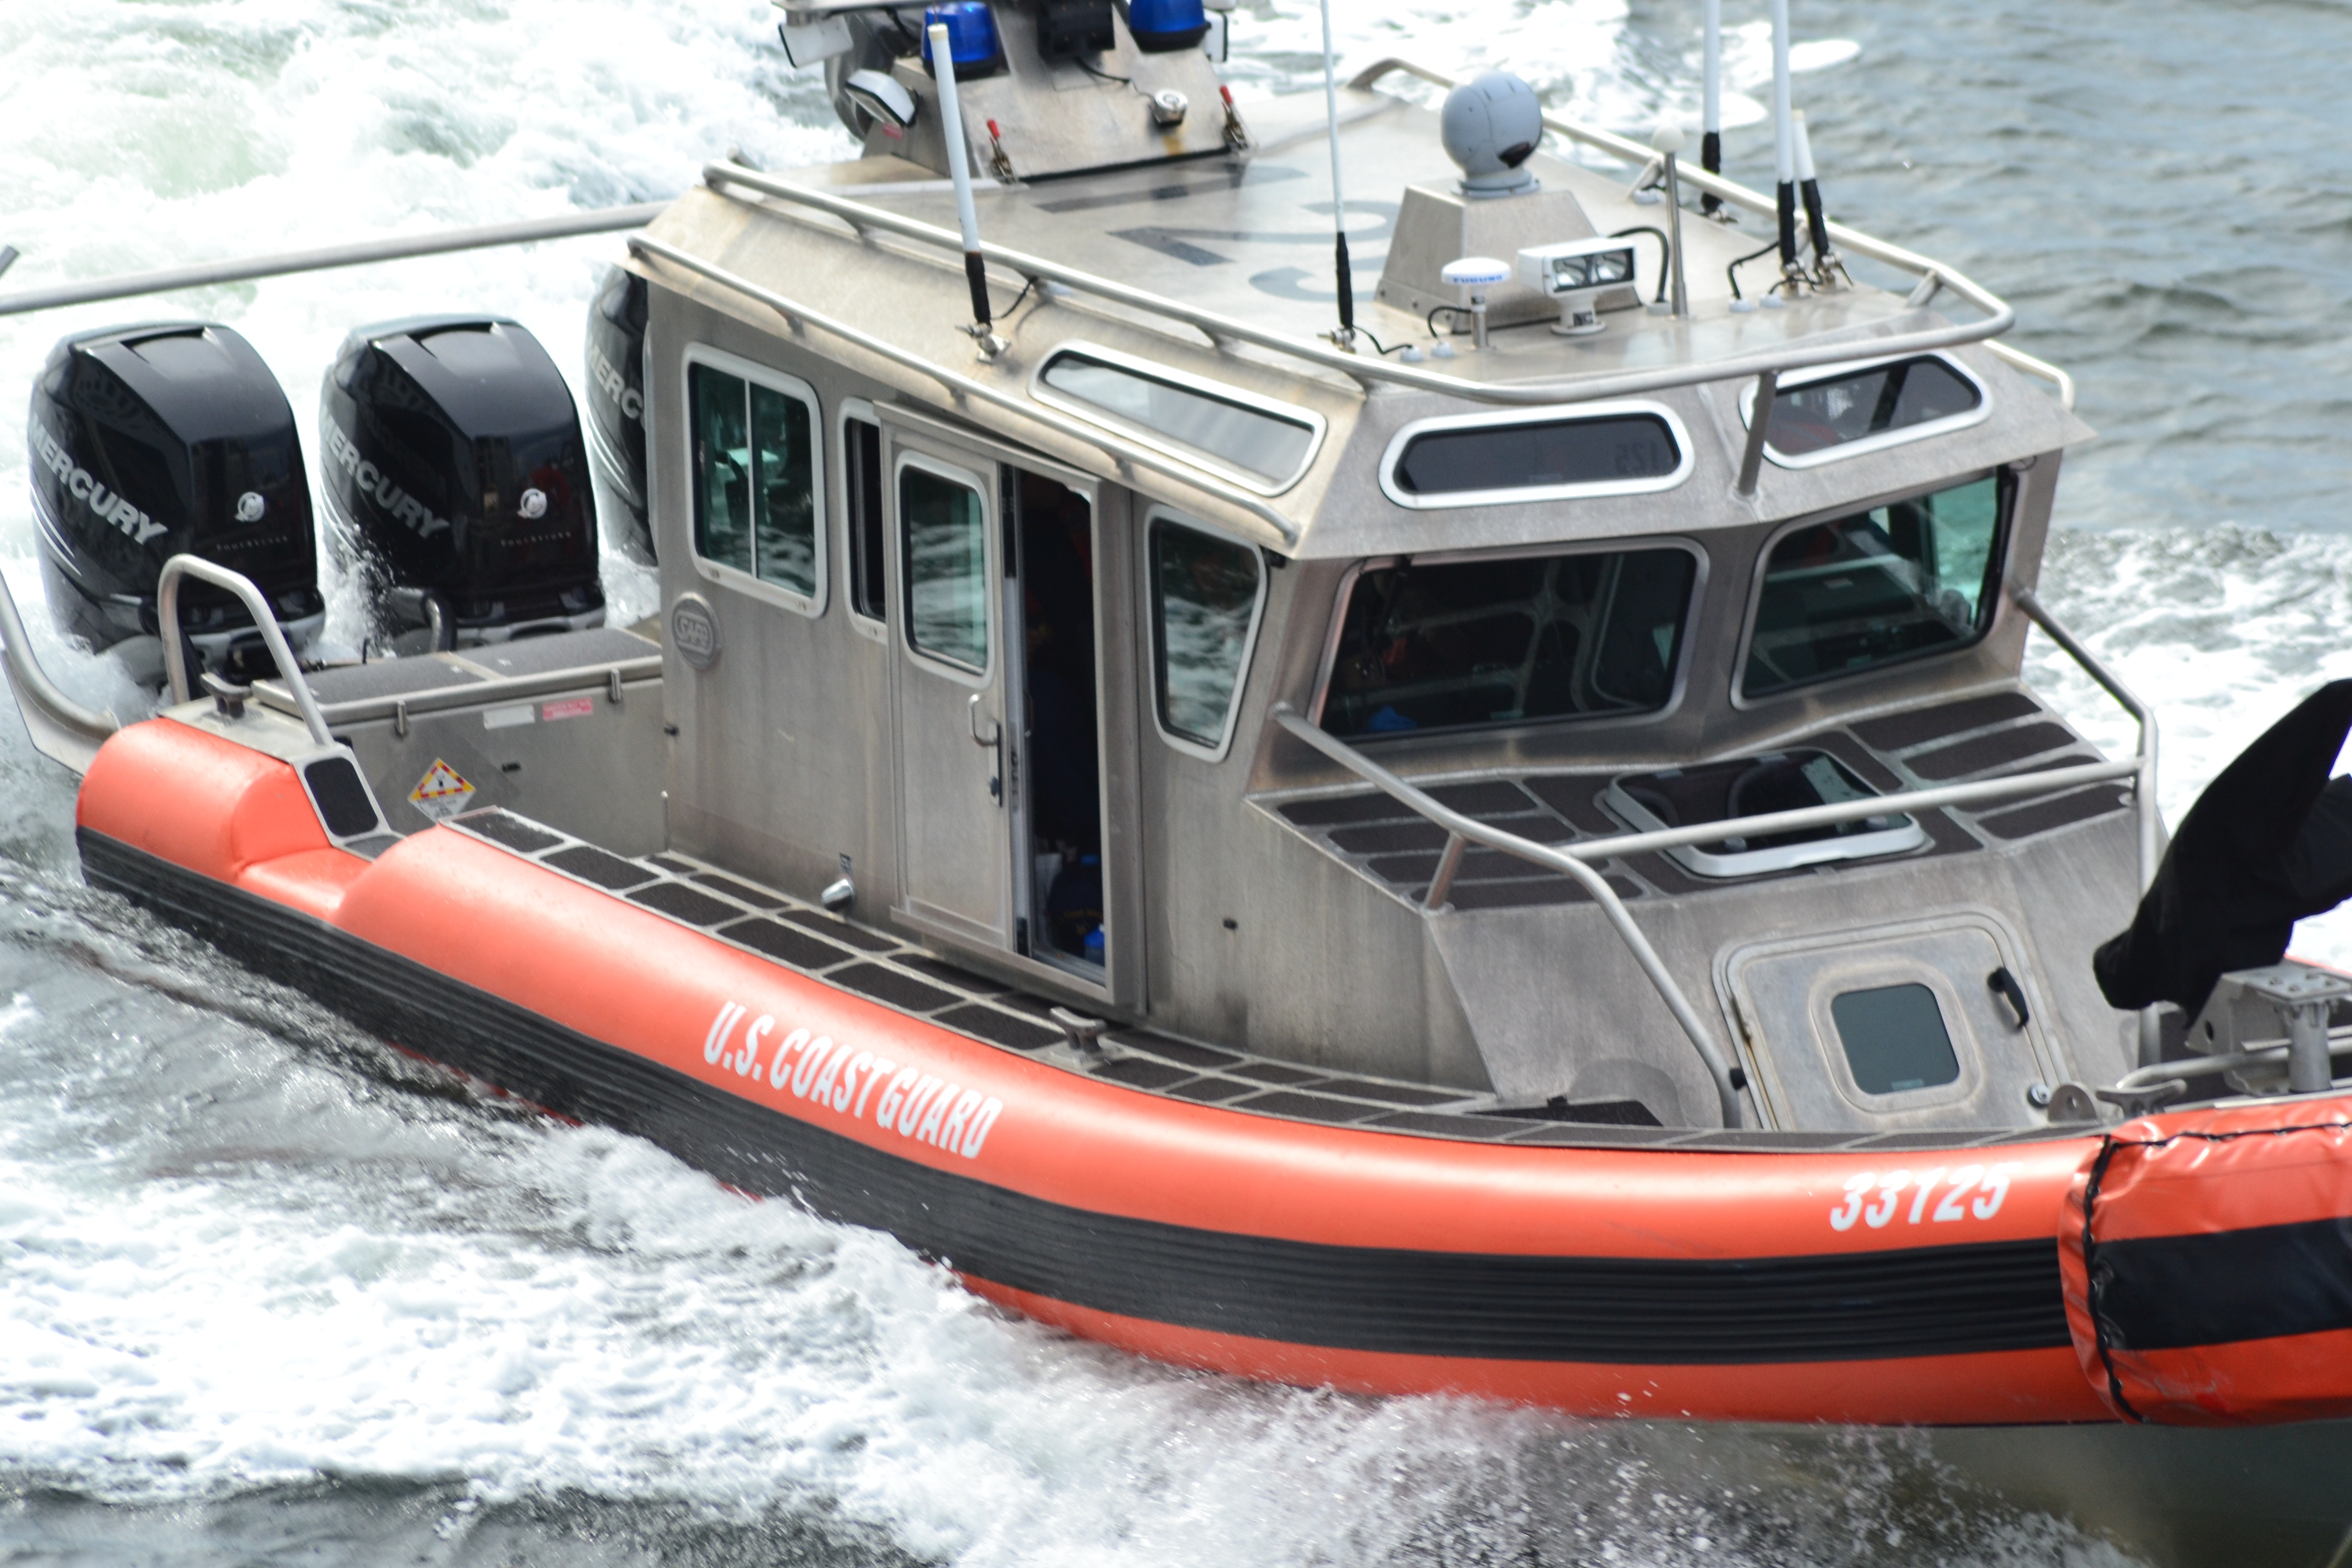
water, boat, vehicle, yacht, motorboat, boating, miami, watercraft, tug, florida, ecosystem, tug boat, pilot boat, inflatable boat, rigid hulled inflatable boat, bass boat, tug boat miami